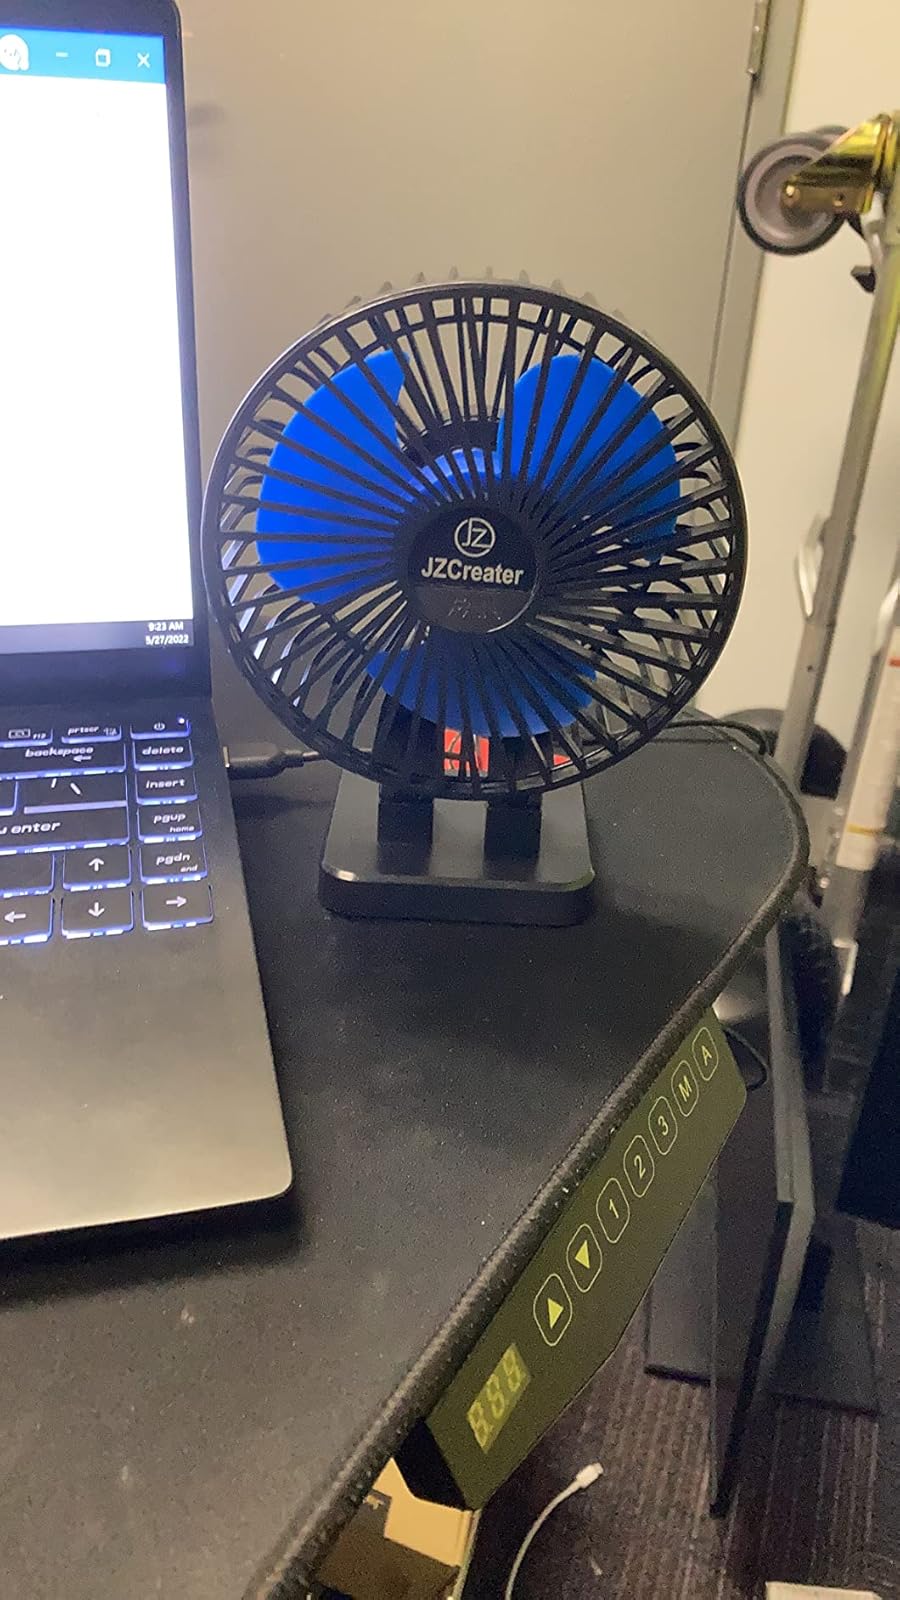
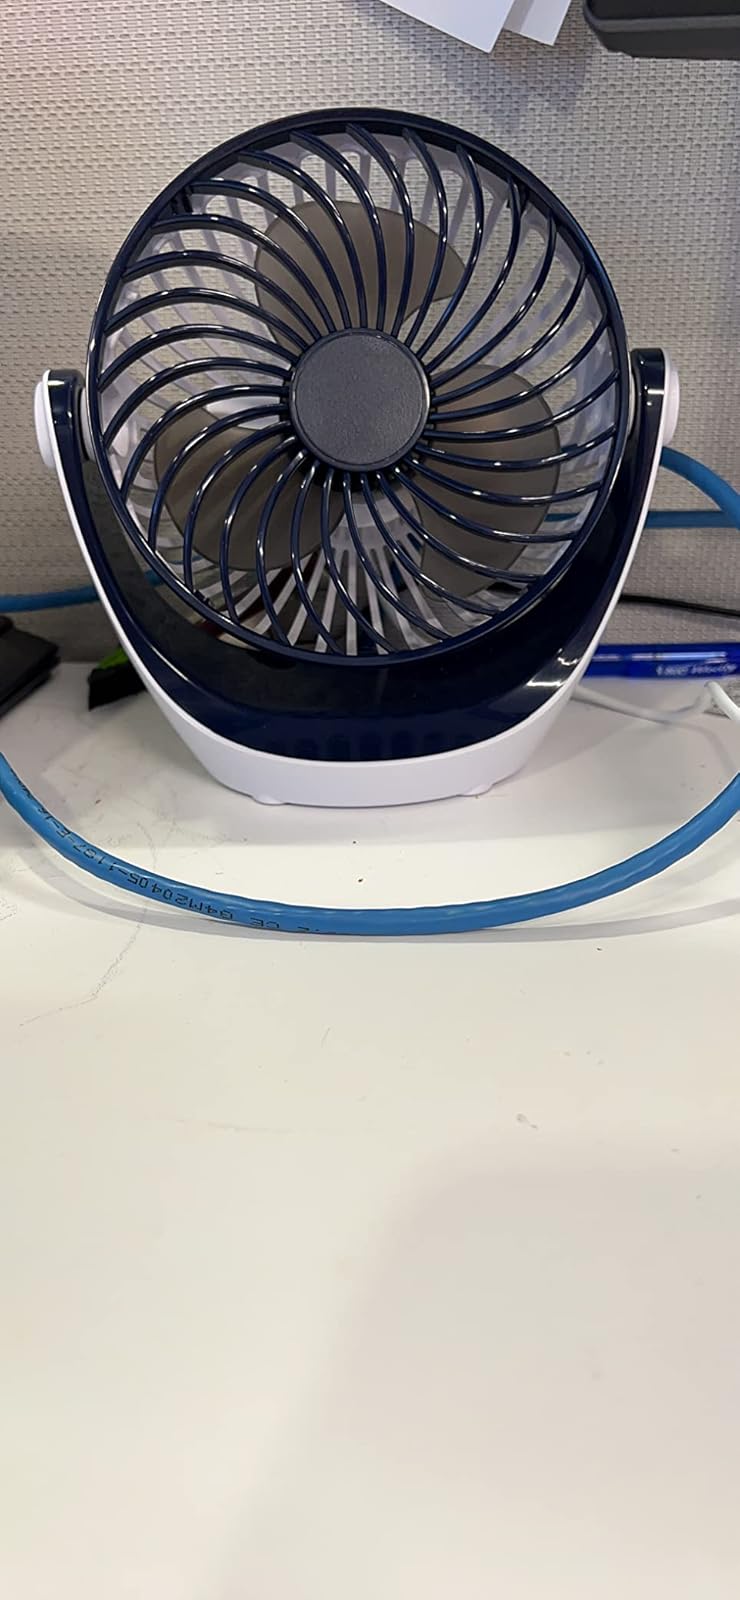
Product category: fan
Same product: no